Iveta Benešová

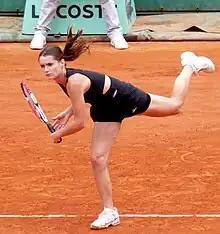
Benešová at the 2009 French Open

Benešová started the year by playing the first edition of the Brisbane International. She lost in the first round to qualifier Sesil Karatantcheva. A week later, Benešová lost in the final of the tournament in Hobart to fellow-Czech Petra Kvitová. At the Australian Open, she lost in the second round to eventual semifinalist and fourth-seeded Elena Dementieva.